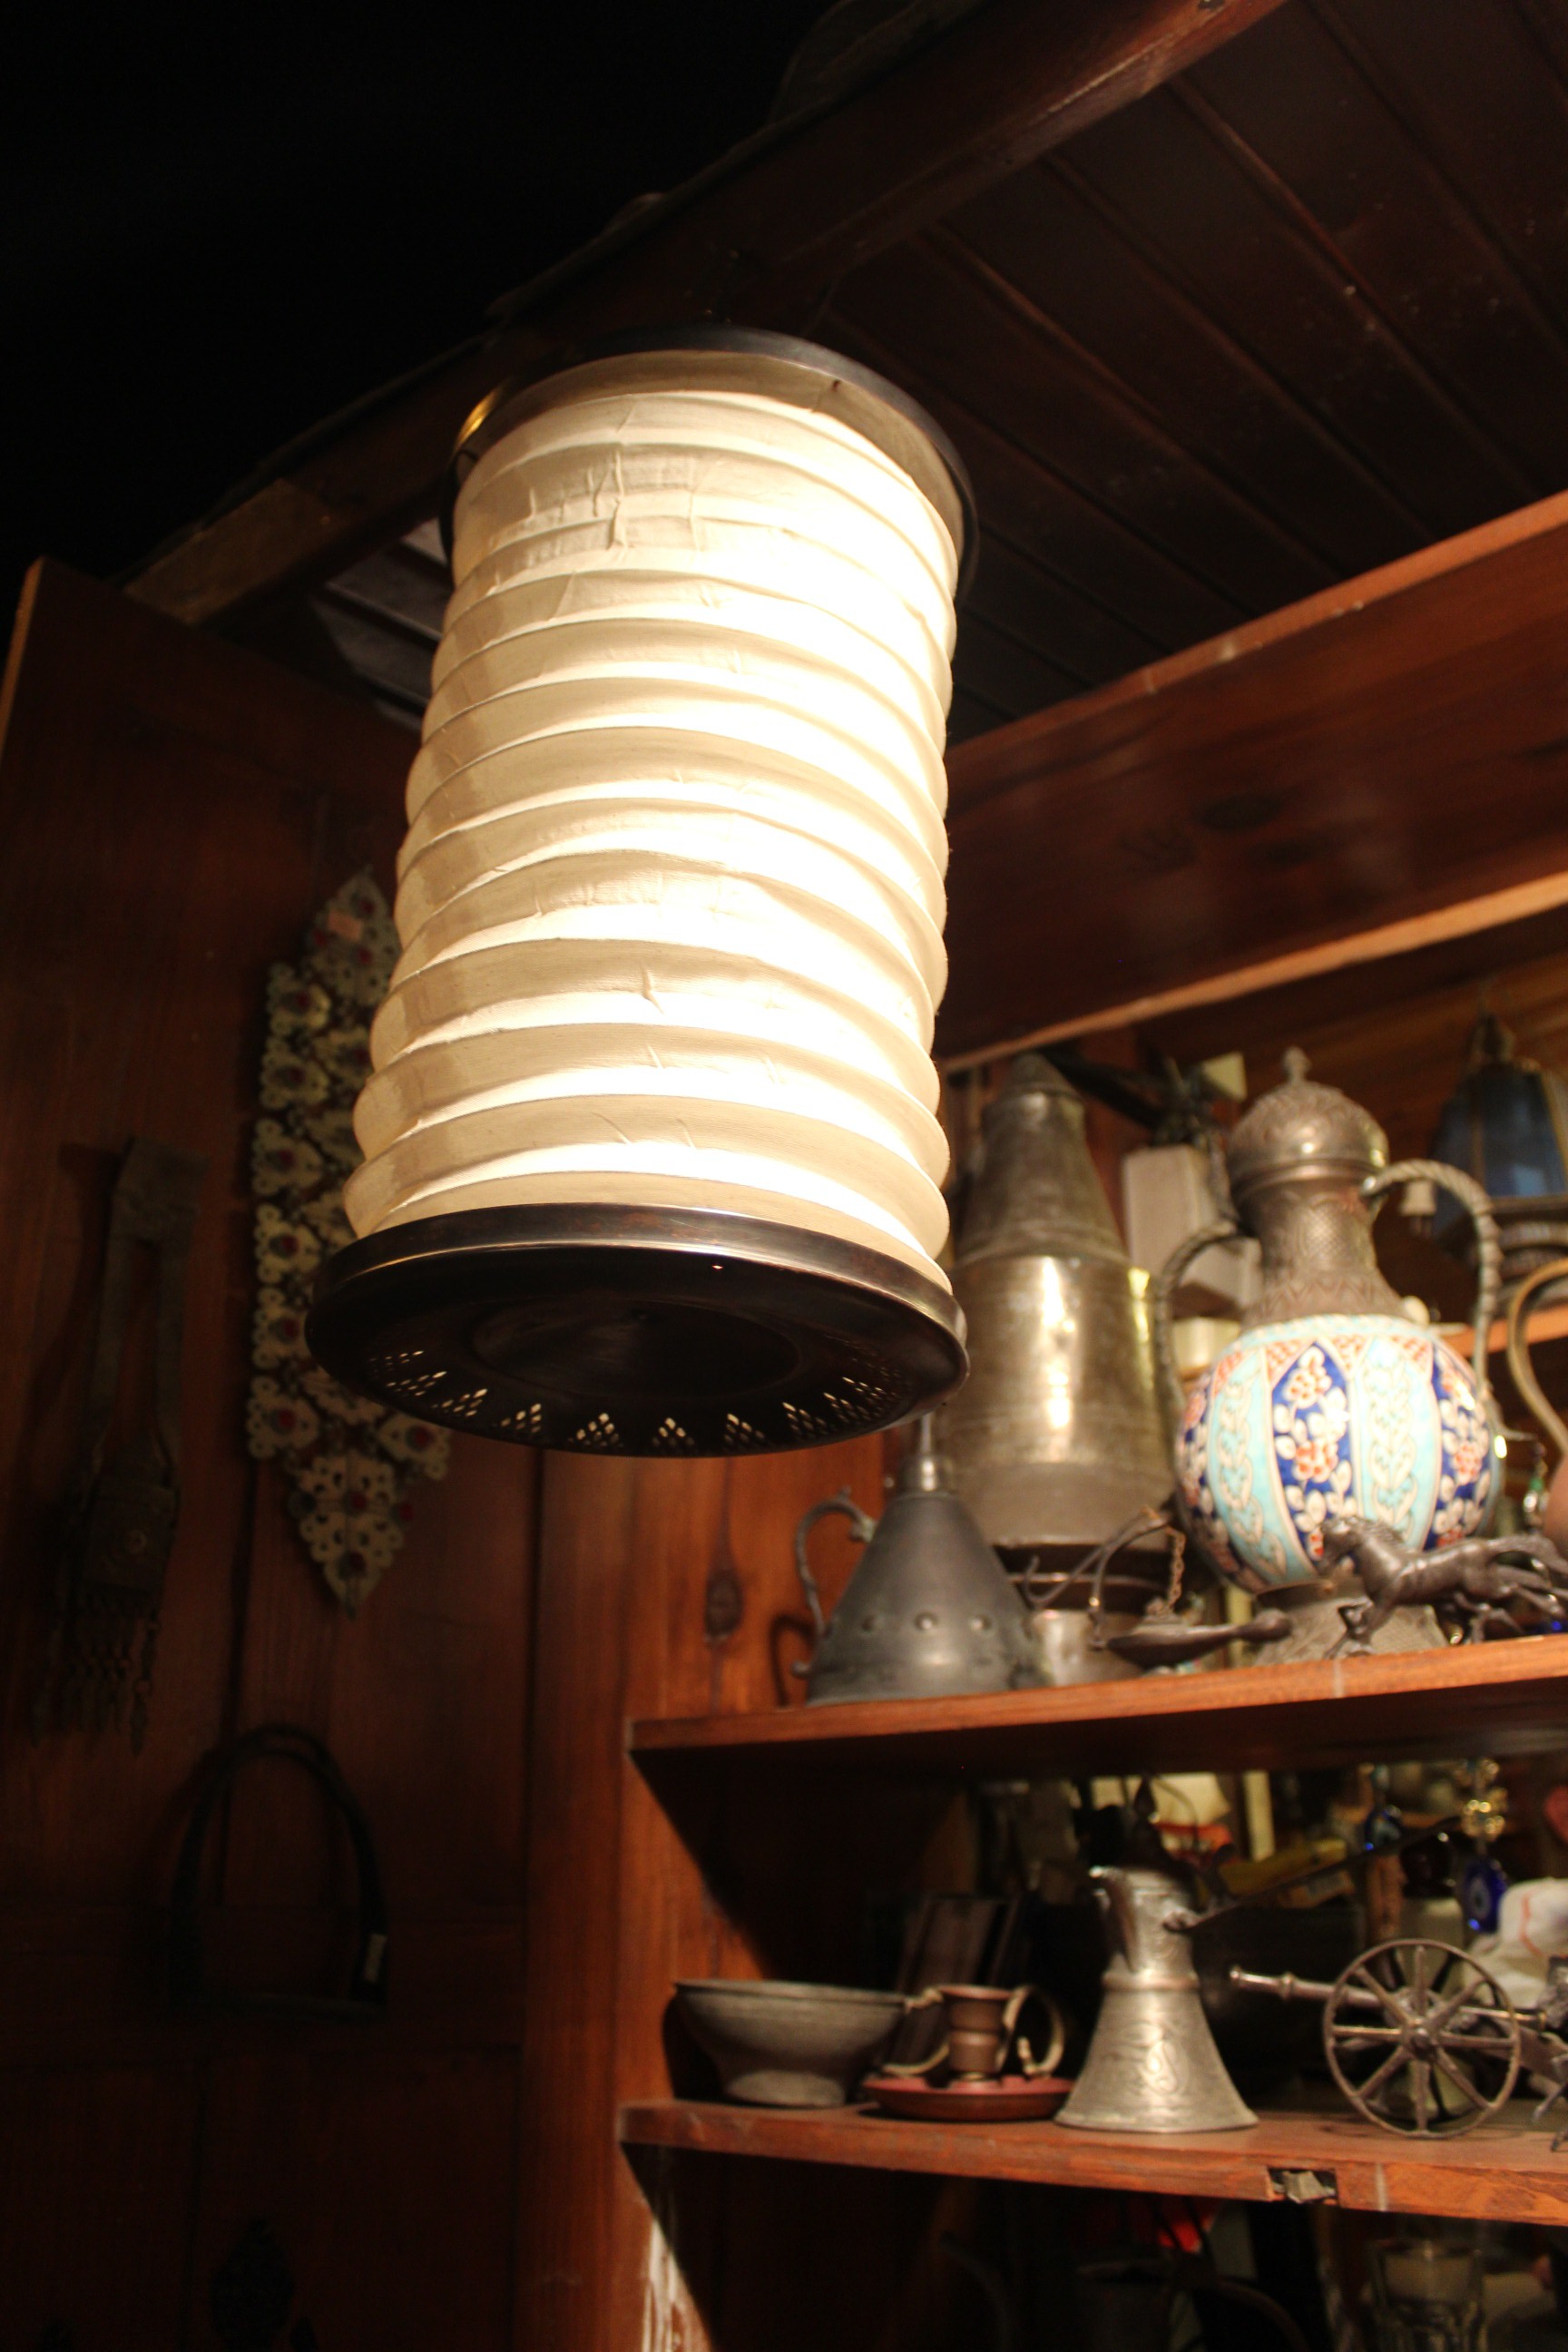
light, wood, antique, lampshade, lighting, interior design, temple, man made object